Thirteen (Megadeth album)

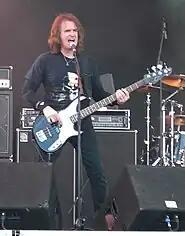
"Thirteen" is the first Megadeth album since "The World Needs a Hero", released a decade earlier, to feature longtime bassist David Ellefson.

In a December 2010 interview, bassist David Ellefson (who was welcomed back into the band earlier that year) commented "There's some ideas that we're now starting to individually compose", but clarified the band would not be hitting the studio until 2011. Ellefson also speculated that the album would be influenced by the band's (then) recent live performances of the entire "Rust in Peace" album (1990).